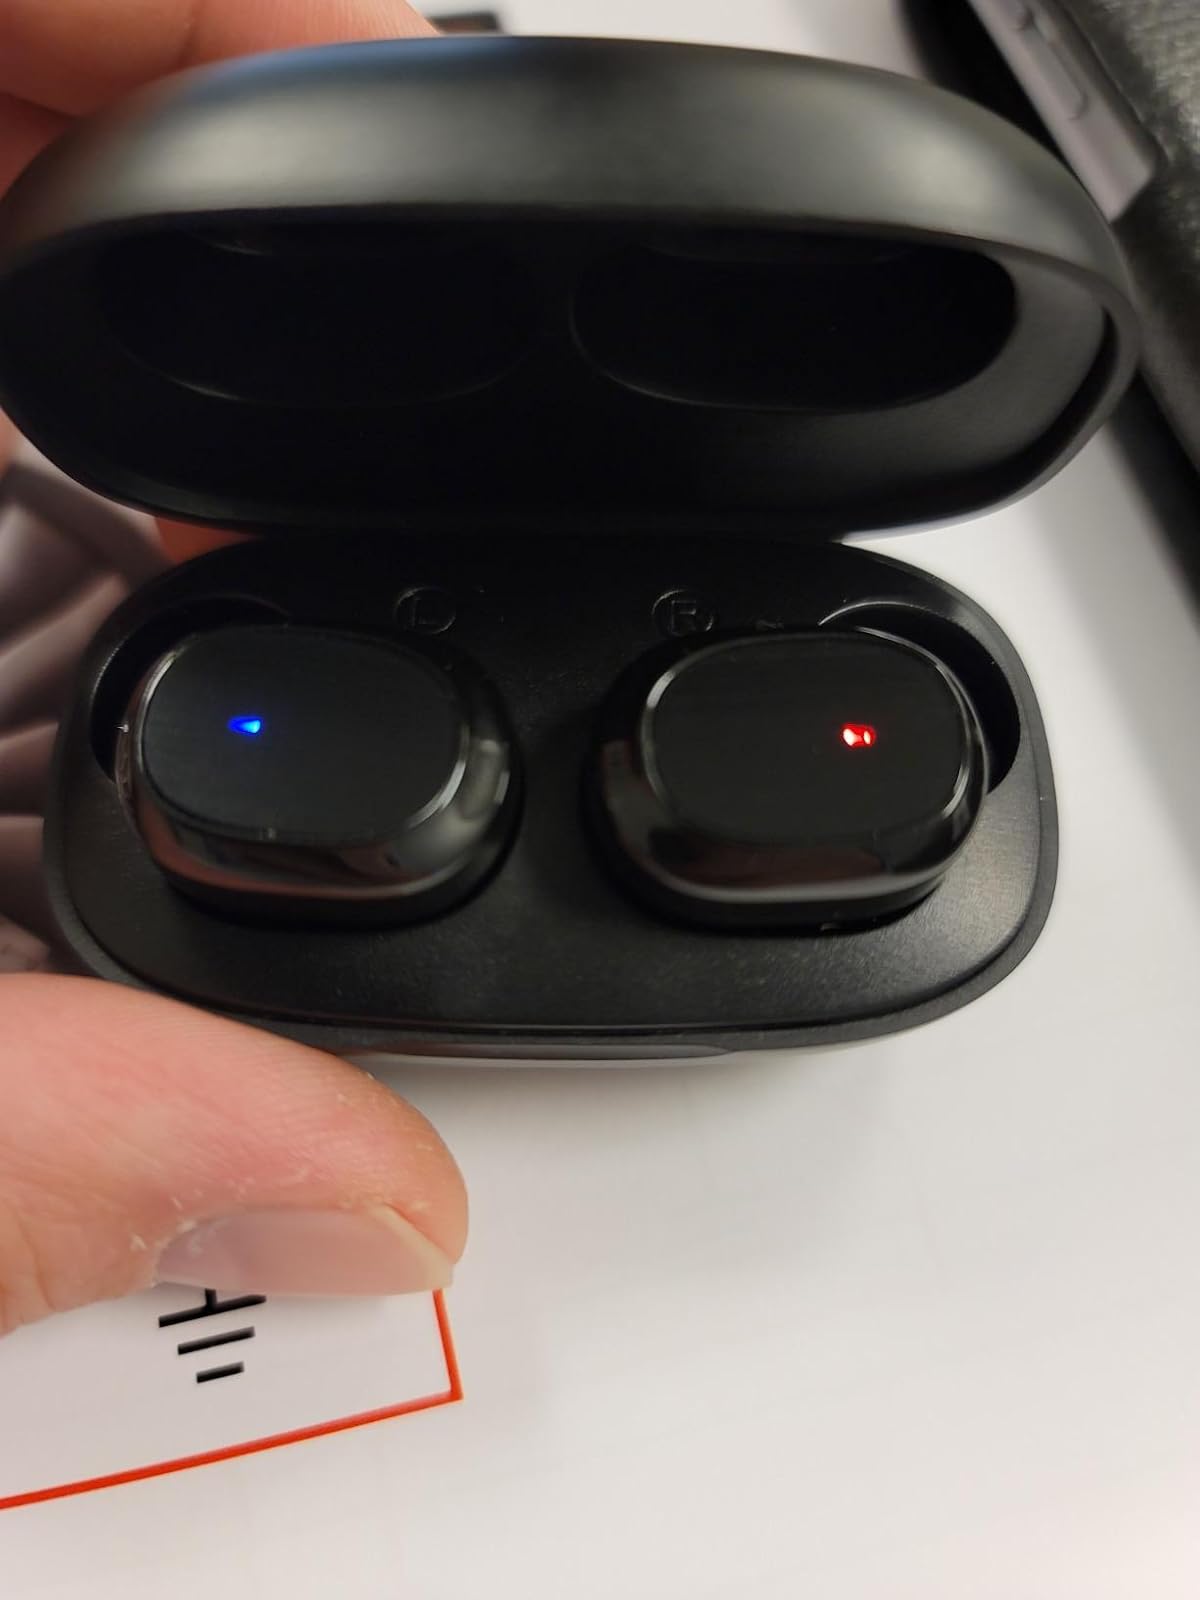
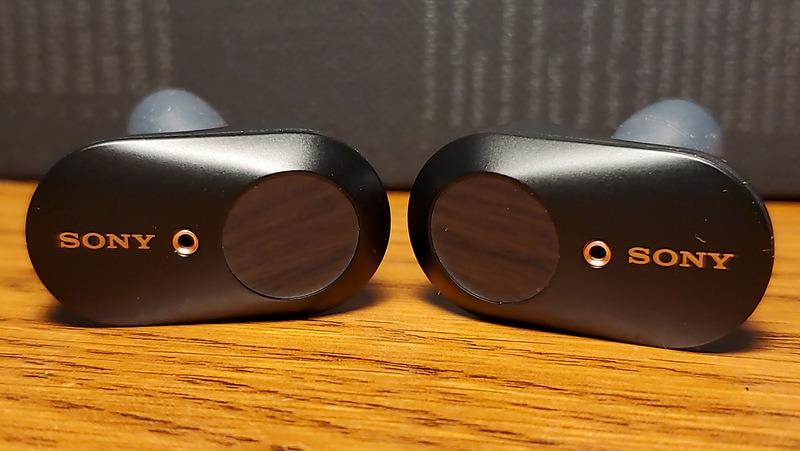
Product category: earbuds
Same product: no